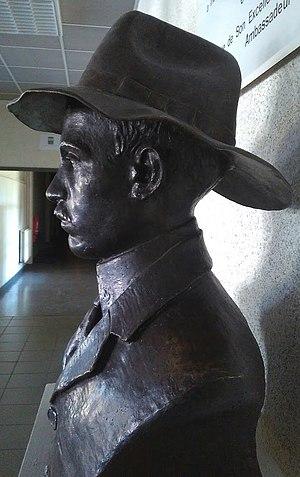
Buste de Santos-Dumont offert par le Brésil au lycée
Le lycée Santos-Dumont est un établissement public local d'enseignement français situé à Saint-Cloud dans le département des Hauts-de-Seine et dans l'académie de Versailles. Lycée professionnel et technologique, labellisé lycée des métiers, il est consacré aux métiers de l'hôtellerie, de la gestion et du commerce,
Alberto Santos-Dumont, né le 20 juillet 1873 à Palmira — aujourd’hui ville de Santos Dumont — Brésil et mort le 23 juillet 1932 à Guarujá dans ce même pays, est un pionnier brésilien de l'aviation à qui de nombreux experts attribuent le premier vol réussi d'un avion.